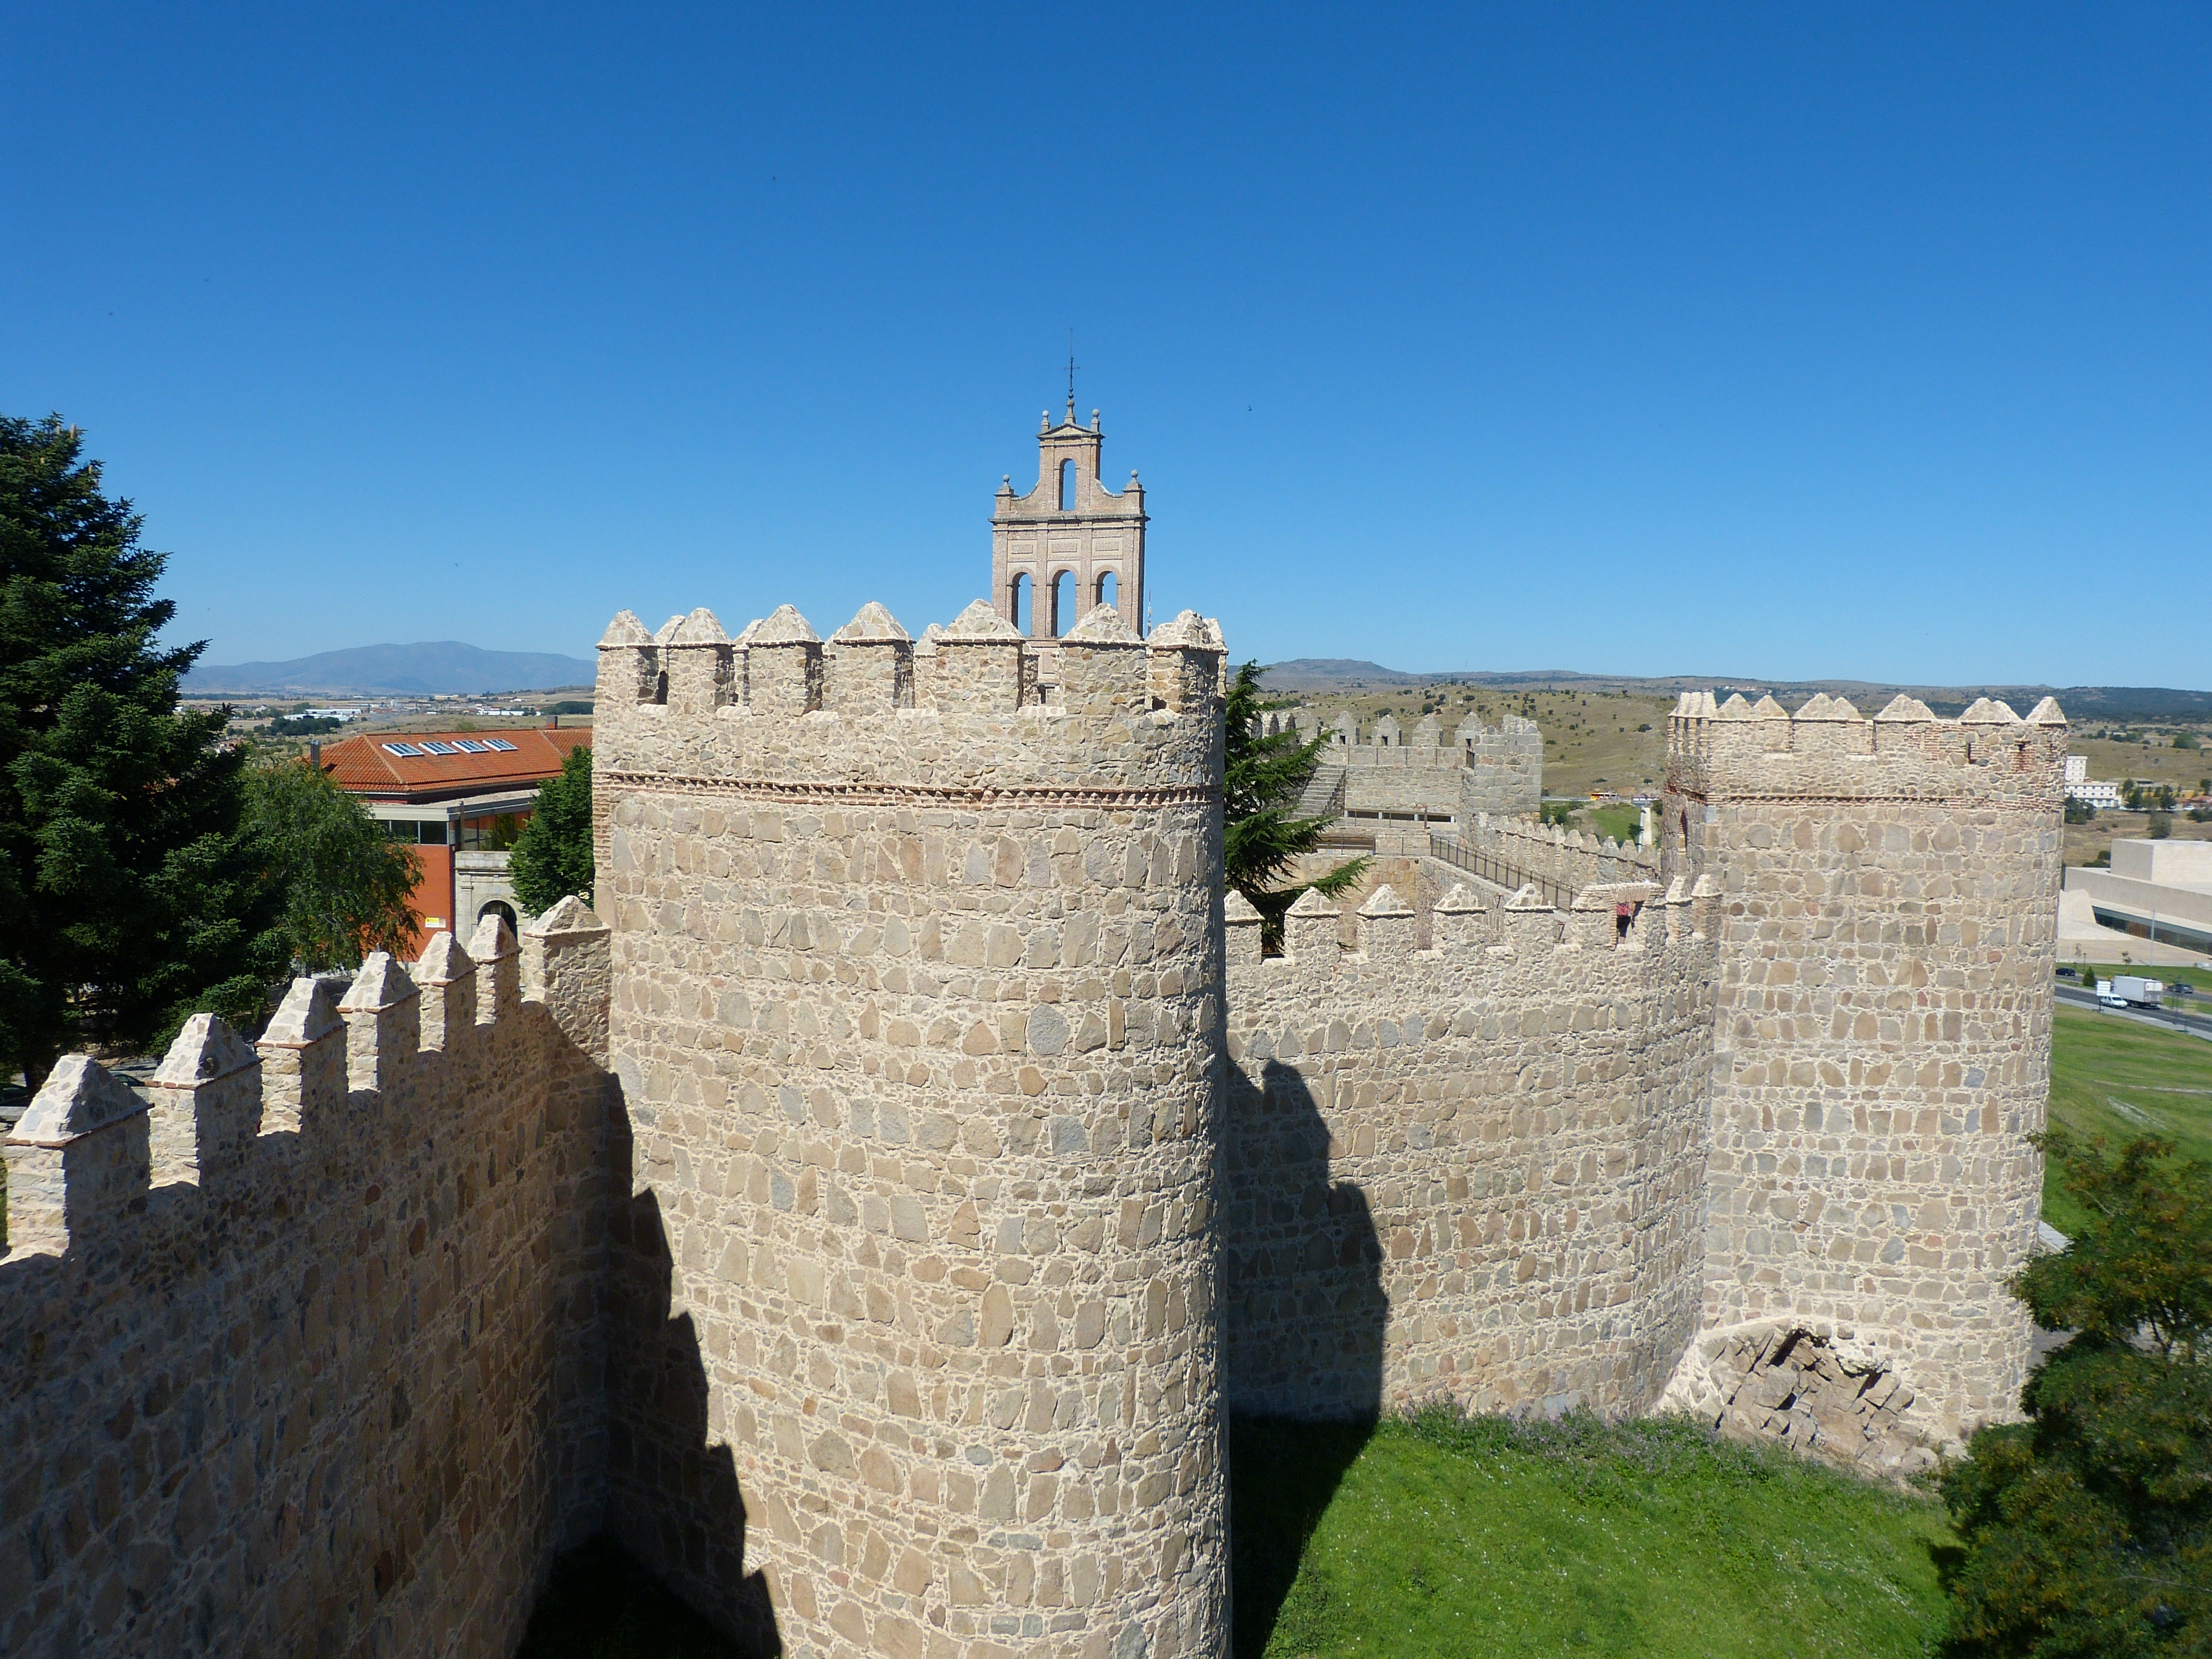
architecture, building, chateau, palace, city, wall, monument, castle, landmark, facade, fortification, tourism, ruins, monastery, avila, tours, archaeological site, unesco world heritage site, historic site, ancient history